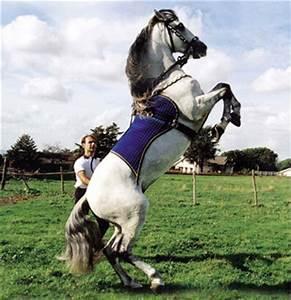
horse